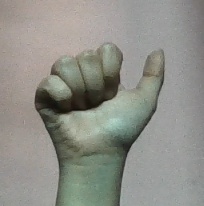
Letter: dhad